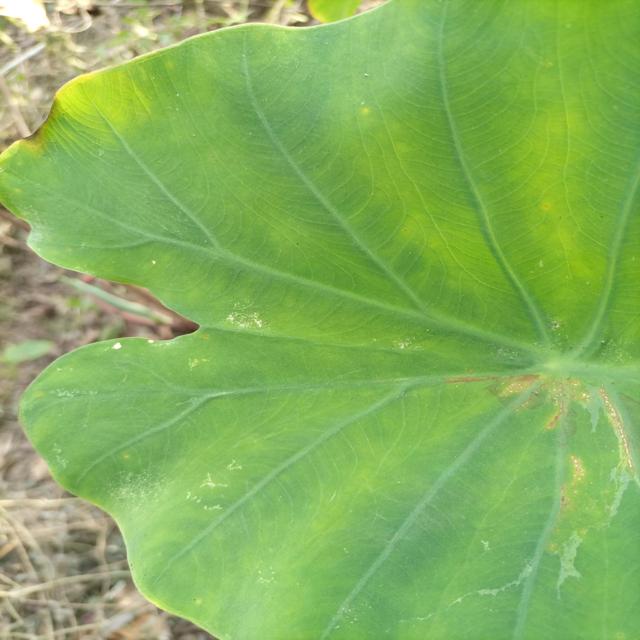
Label: Mid_Blight